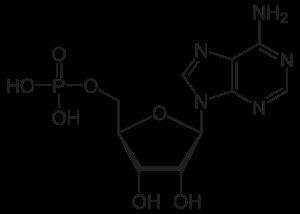
Le nicotinamide adénine dinucléotide est une coenzyme présente dans toutes les cellules vivantes. Il s'agit d'un dinucléotide, dans la mesure où la molécule est constituée d'un premier nucléotide, dont la base nucléique est l'adénine, uni à un second nucléotide, dont la base est le nicotinamide. Le NAD existe sous une forme oxydée, notée NAD⁺, et une forme réduite, notée NADH.